Mikhail Youzhny

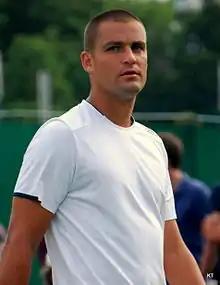
Youzhny at the 2014 Wimbledon Championships

Mikhail Mikhailovich Youzhny (born 25 June 1982), nicknamed "Misha" and "Colonel" by his fans, is a Russian former professional tennis player who was ranked inside the top 10 and was the Russian No. 1. He achieved a top-10 ranking by the Association of Tennis Professionals (ATP) for the first time on 13 August 2007, and reached a career peak of world No. 8 in January 2008, and again in October 2010.Youzhny reached the quarterfinals of all majors, reaching the semifinals at the US Open in 2006 and 2010. The closest he came to a major final was at the 2006 US Open semifinals when he took the first set from world No. 9 Andy Roddick, after upsetting world No. 2 Rafael Nadal in the quarterfinals. At the other semifinal he lost in straight sets to the eventual champion, Nadal. Youzhny reached the finals of 21 ATP Tour-level titles, winning ten of them. He reached ATP Tour finals on all surfaces, but never won a singles title on grass. In 2010—his best season—Youzhny reached five ATP finals, winning two and ending the year as a top-10 player. Youzhny was a member of the winning Russian national team at the Davis Cup in both 2002 and 2006, playing a crucial role in 2002 when he won the deciding rubber after coming back from two-sets-to-love down.